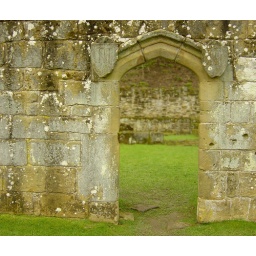
A door in a wall leading into a monks cell at Mount Grace Priory